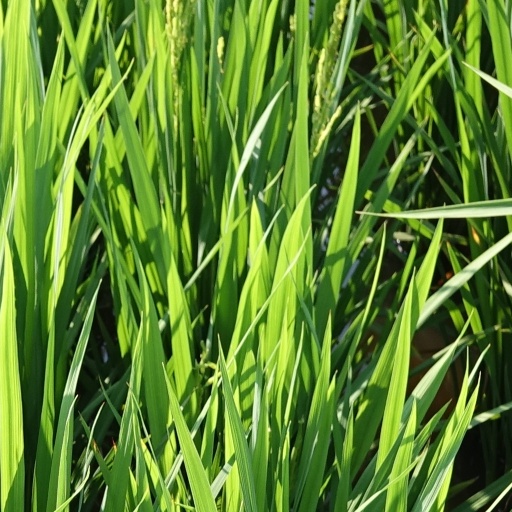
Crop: rice